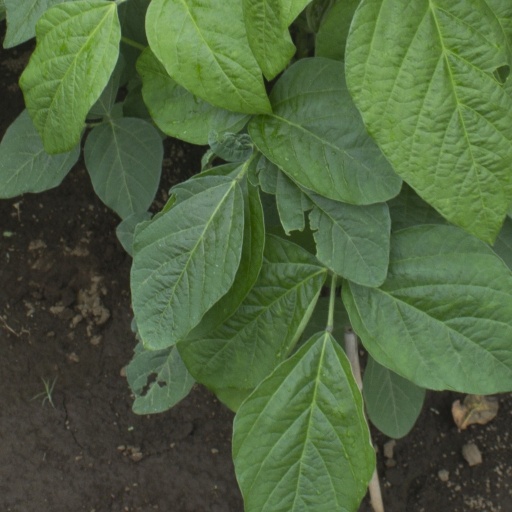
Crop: soybean